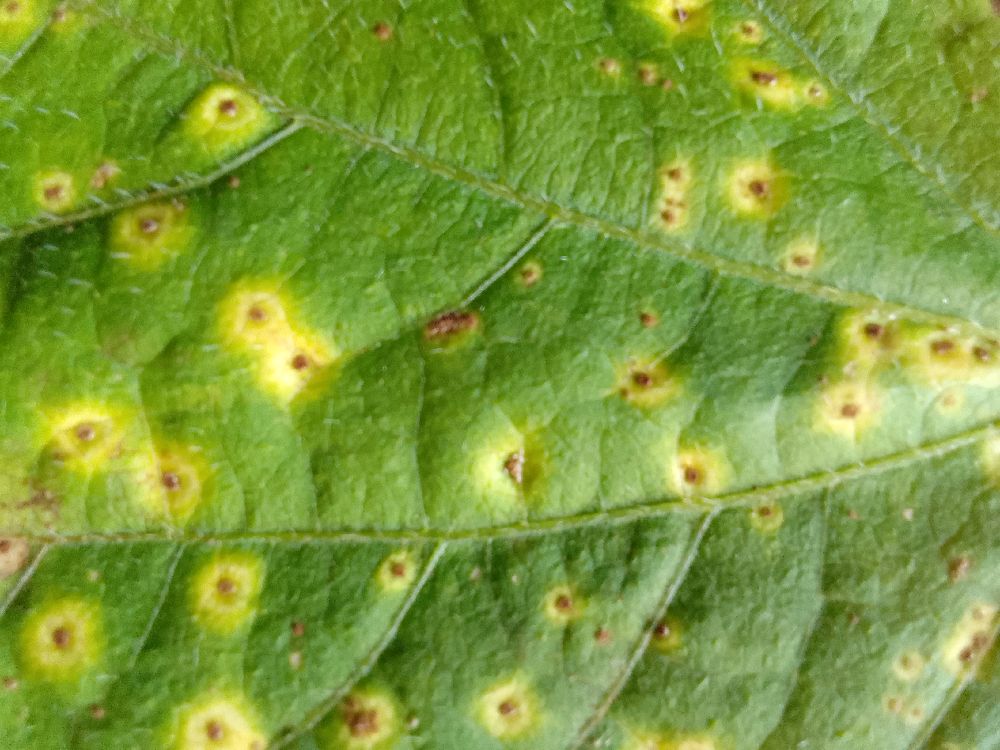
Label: rust